Velia

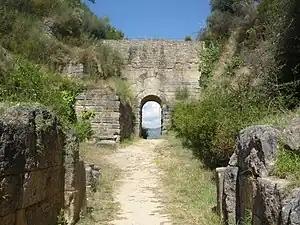
The "Porta Rosa", of sandstone blocks, is a rare exemplar of a Greek arch, circa 4th century BC

According to Herodotus, in 545 BC Ionian Greeks fled Phocaea, in modern Turkey, which was being besieged by the Persians. After some wanderings (8 to 10 years) at sea, they stopped in Reggio Calabria, where they were probably joined by Xenophanes, who was at the time at Messina, and then moved north along the coast and founded the town of Hyele. According to Virgil, Velia is the place where the body of Palinurus washed ashore.